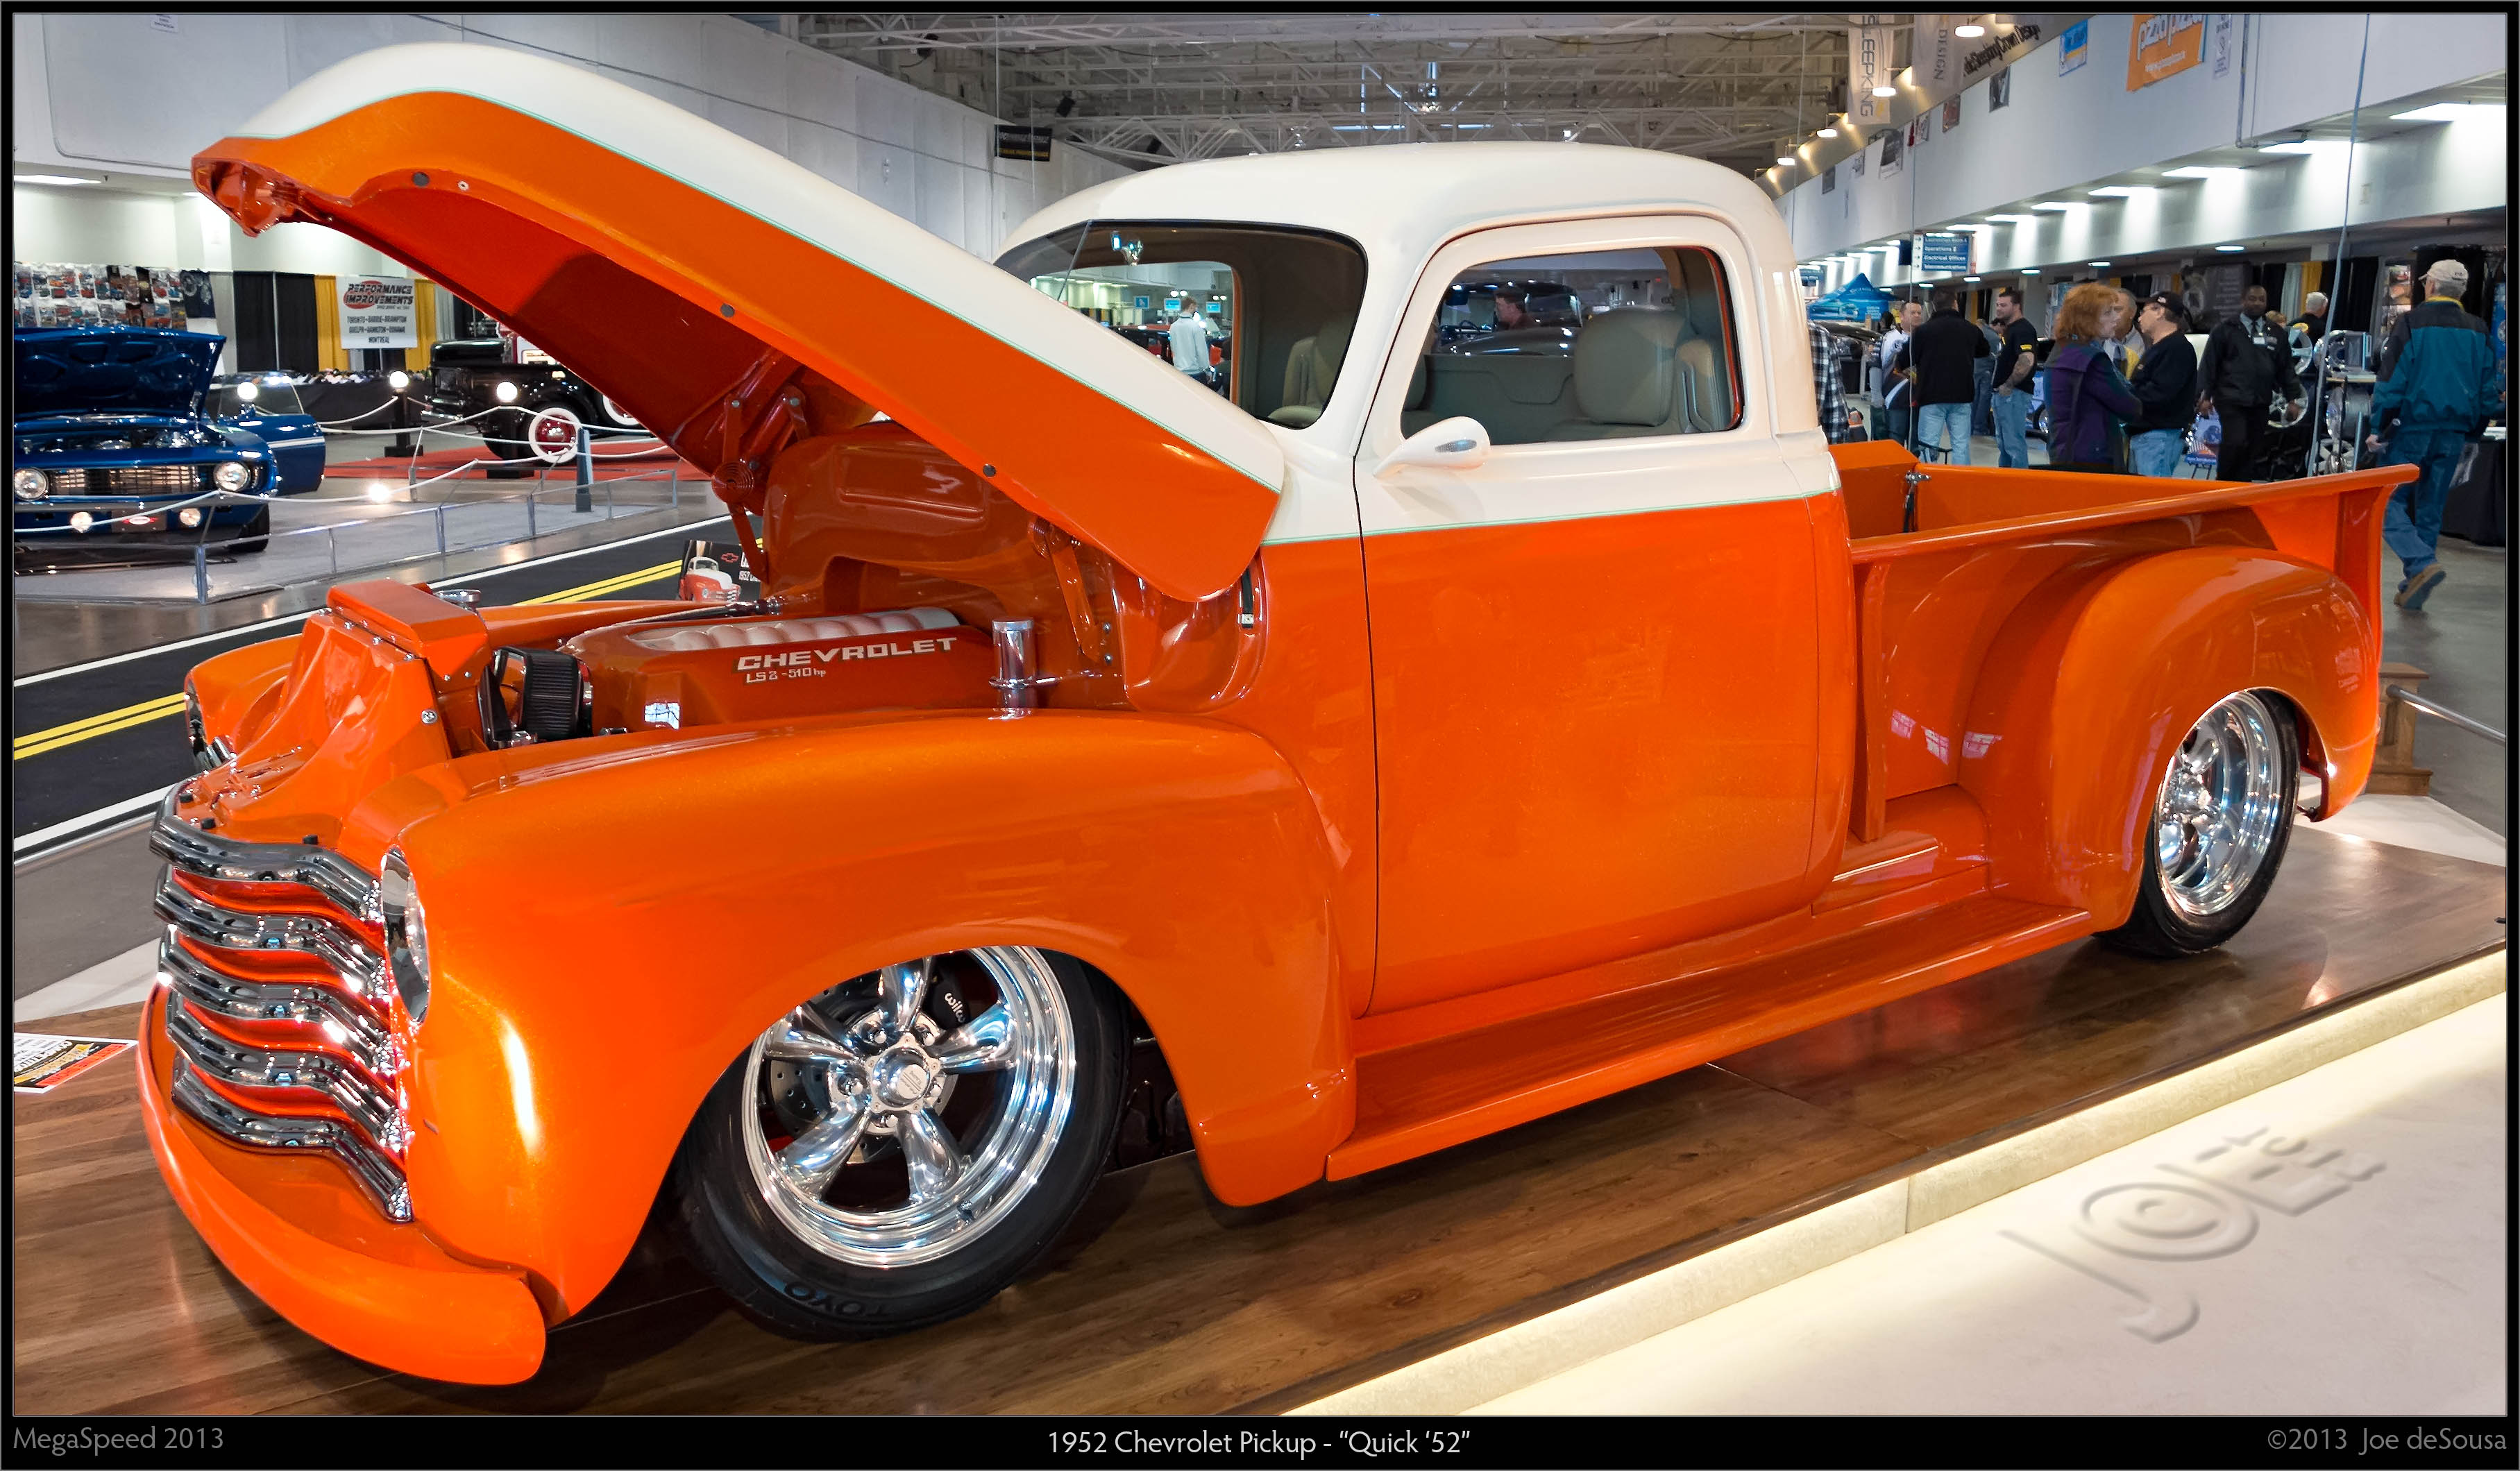
car, wheel, truck, vehicle, show, motor vehicle, 2013, canada, mississauga, ontario, lumix, panasonic, dmc, lx7, panasoniclumixdmclx7, custom, megaspeed, exhibition, antique car, pickup truck, hot rod, auto show, land vehicle, automobile make, automotive exterior, automotive design, custom car